Castlevania: Rondo of Blood

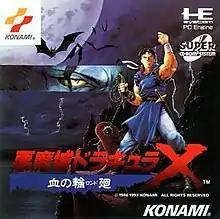
Japanese cover art

Castlevania: Rondo of Blood, originally released in Japan as is a 1993 action-platform game developed by Konami and released for the PC Engine Super CD-ROM² System directed by Toru Hagihara. Part of the "Castlevania" series, protagonist Richter Belmont goes to save his lover Annette, who was abducted by Dracula. It was first released exclusively in Japan on October 29, 1993. A direct sequel, "", was released worldwide in 1997.